Tunis

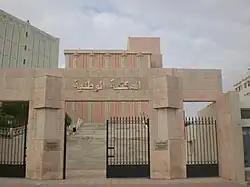
National Library of Tunisia

Other arts are also represented in the capital. The National Center of the Arts established the puppet theatre in 1976. The National School of Circus Arts was founded following a meeting between the Director of the National Theater and the Director General of the National Center for Arts of Châlons-en-Champagne (France) in 1998. In addition, various small theatres and cultural centers are scattered throughout the city and display various artistic performances.